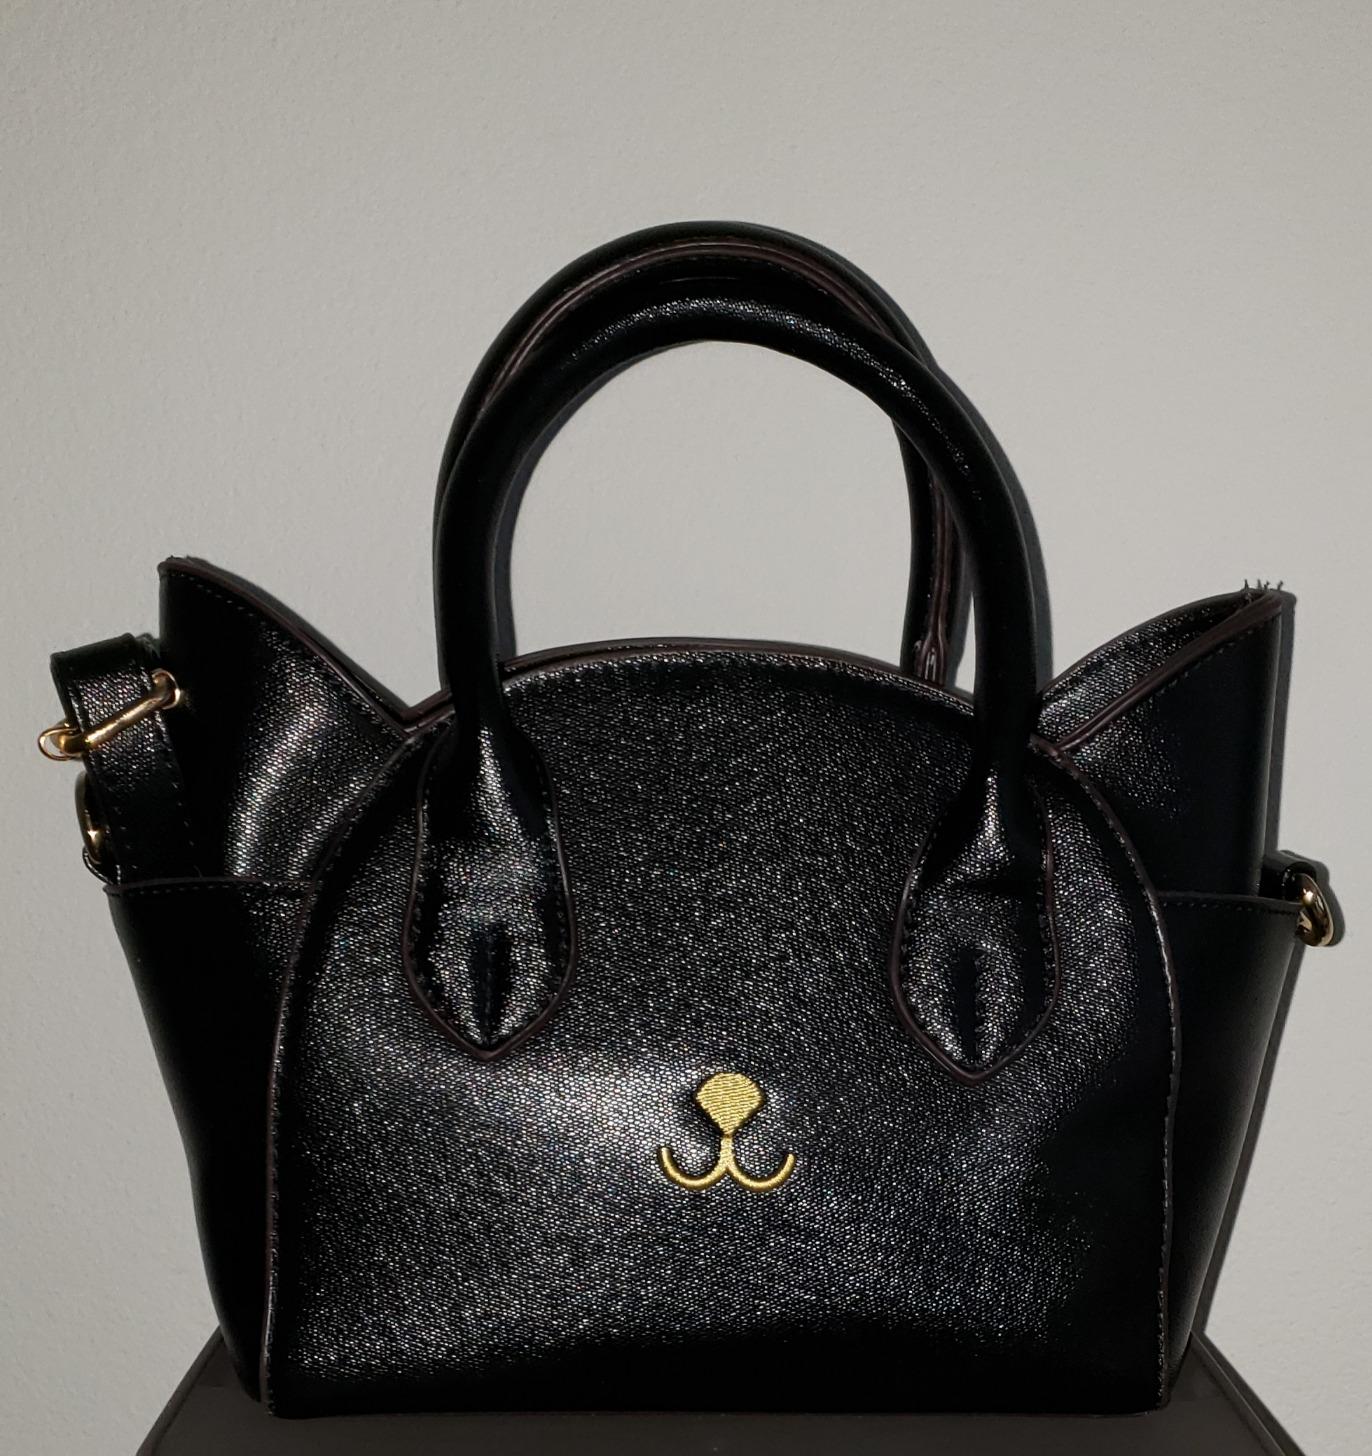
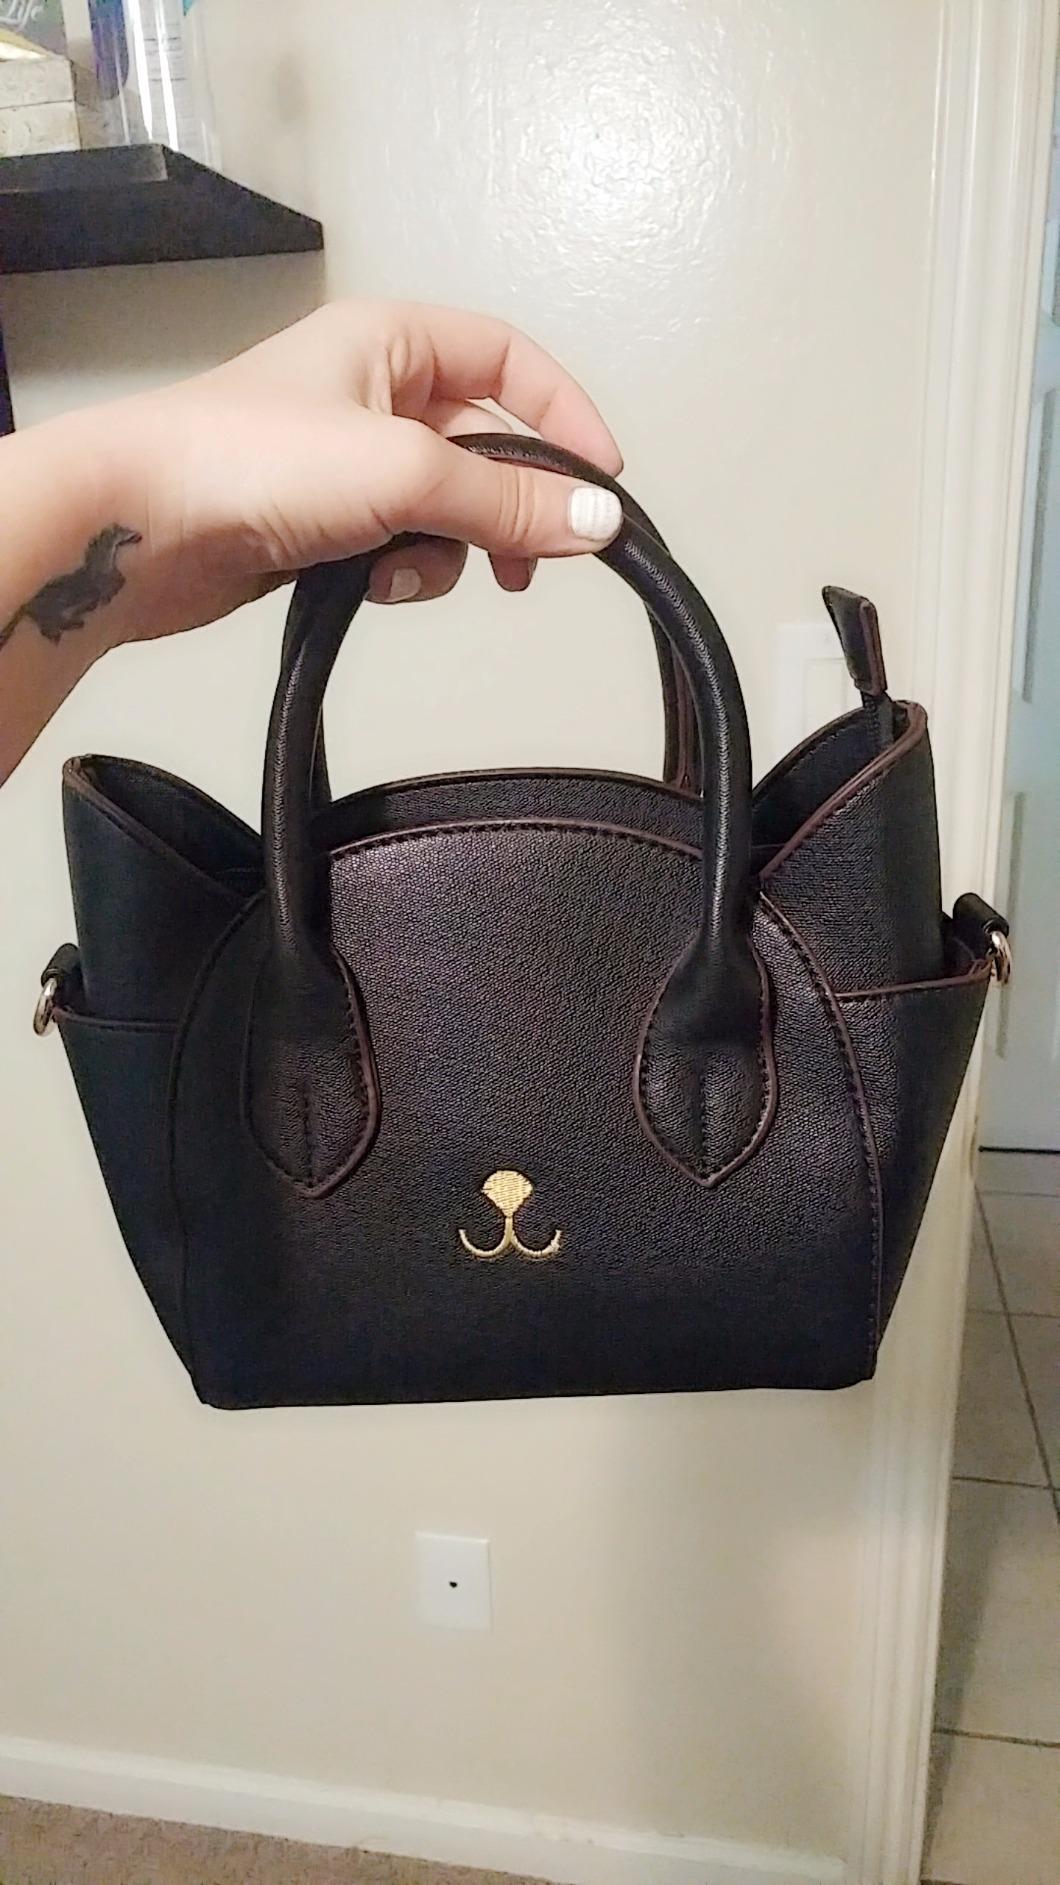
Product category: accessories_handbag
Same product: yes